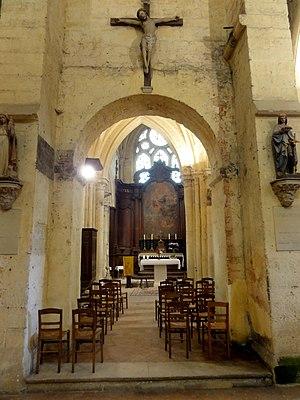
Intérieur de l'église (voir titre).
L'église Notre-Dame-de-l'Assomption de Montgeroult est une église catholique paroissiale située à Montgeroult, dans le Val-d'Oise, en Île-de-France. Fondée probablement vers 1070, l'église dépendait de l'abbaye de Saint-Denis sous tout l'Ancien Régime. Aucun élément concret ne confirme toutefois la tradition locale, selon laquelle un monastère aurait été associé à l'église avant la construction du château, et l'église ne constitue pas non plus l'ancienne chapelle du château. Pour un édifice d'aussi petites dimensions, son architecture atteint un très bon niveau, et son chœur possède même des galeries anciennement ouvertes sur combles. Les six travées orientales ont été édifiées en trois campagnes entre 1190 et 1240 environ, et reflètent les différentes étapes de développement de l'architecture gothique, jusqu'à l'apparition du style gothique rayonnant qui se manifeste sur l'étage supérieur du clocher. La base du clocher utilise des piliers antérieurs à tout le reste, et l'arc triomphal en plein cintre ouvrant sur la nef permet de faire remonter ces éléments aux débuts de la paroisse. La courte nef et ses deux bas-côtés sont les parties les plus récentes.